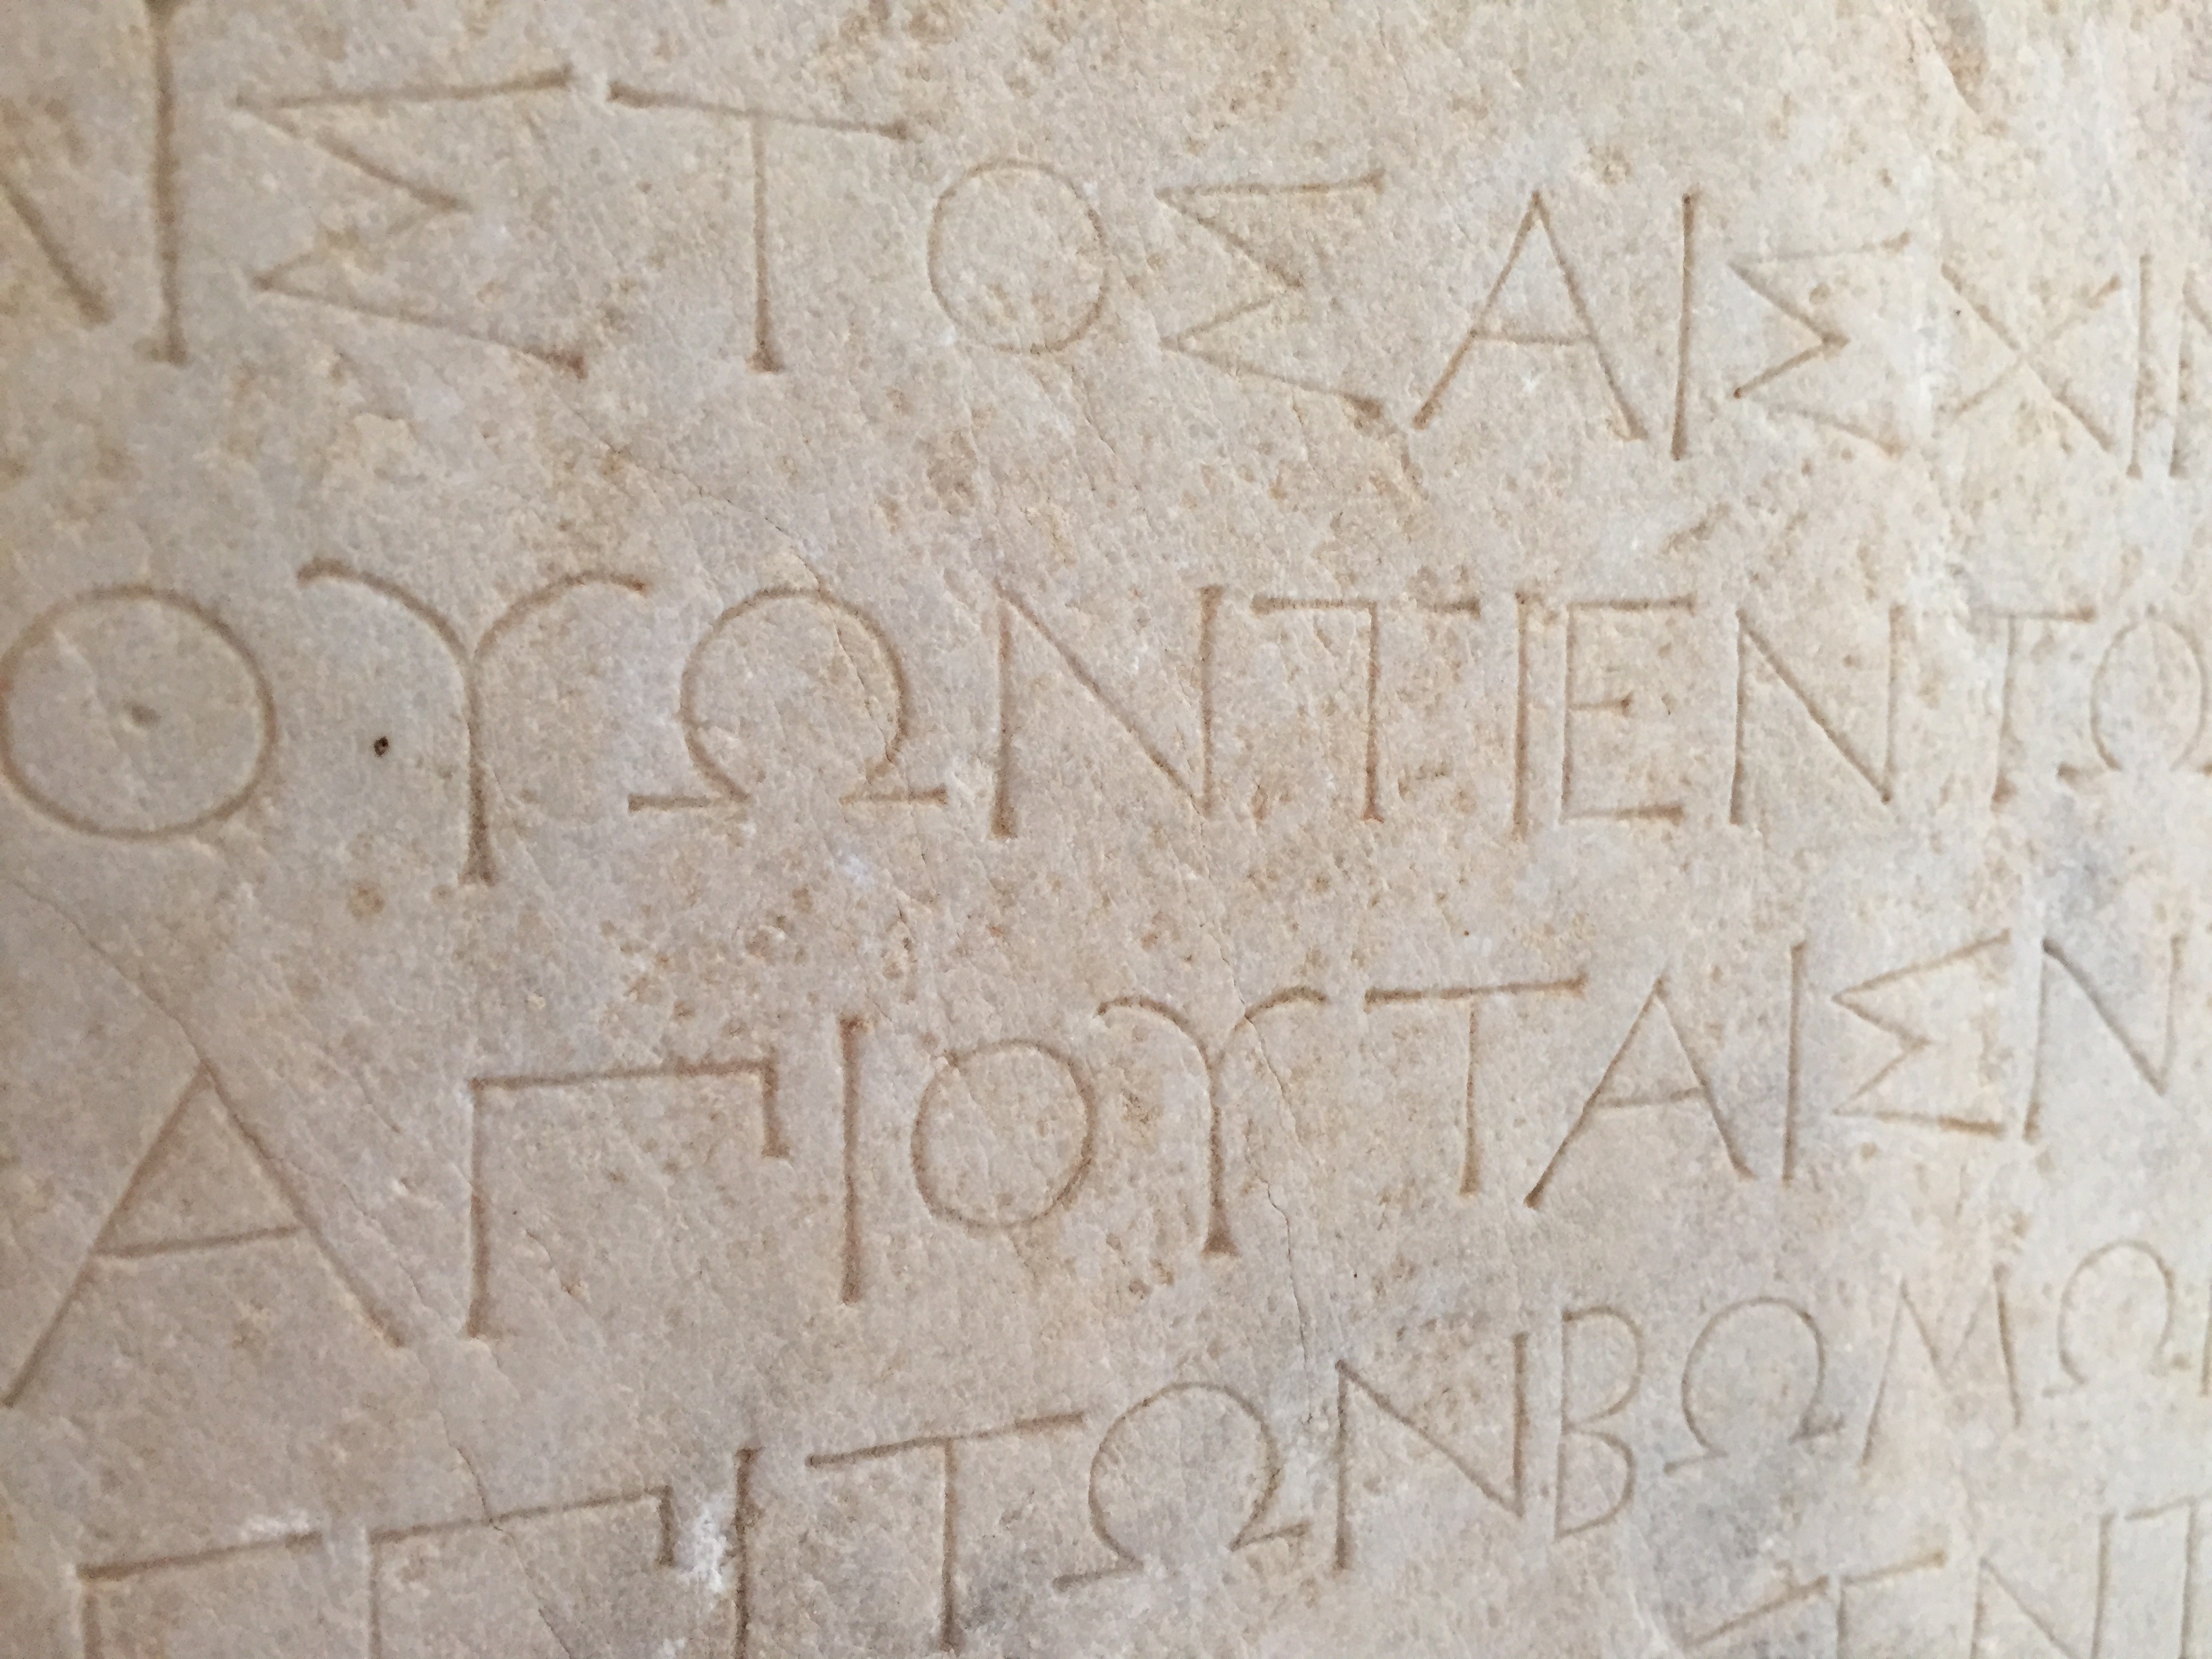
wood, antique, texture, floor, wall, stone, pattern, greek, tile, circle, scripture, art, relief, languages, characters, language, flooring, stone carving